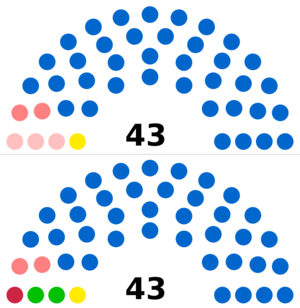
montage de File:France Saint-Priest CM nuances 2020.svg et File:France Saint-Priest CM listes 2020.svg
Saint-Priest est une commune française du sud-est de la France située dans la collectivité territoriale de la Métropole de Lyon en région Auvergne-Rhône-Alpes. Ses habitants sont appelés les San-Priods.